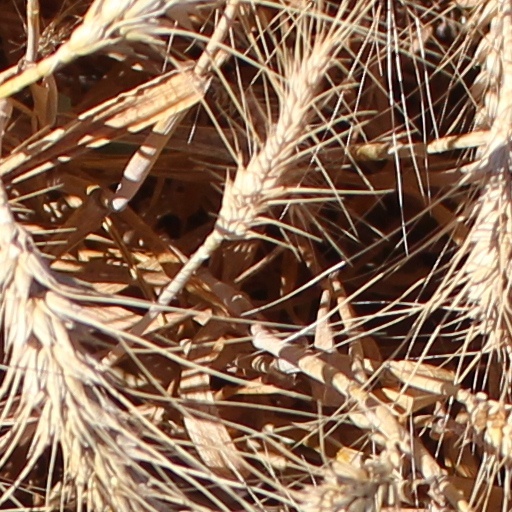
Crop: wheat